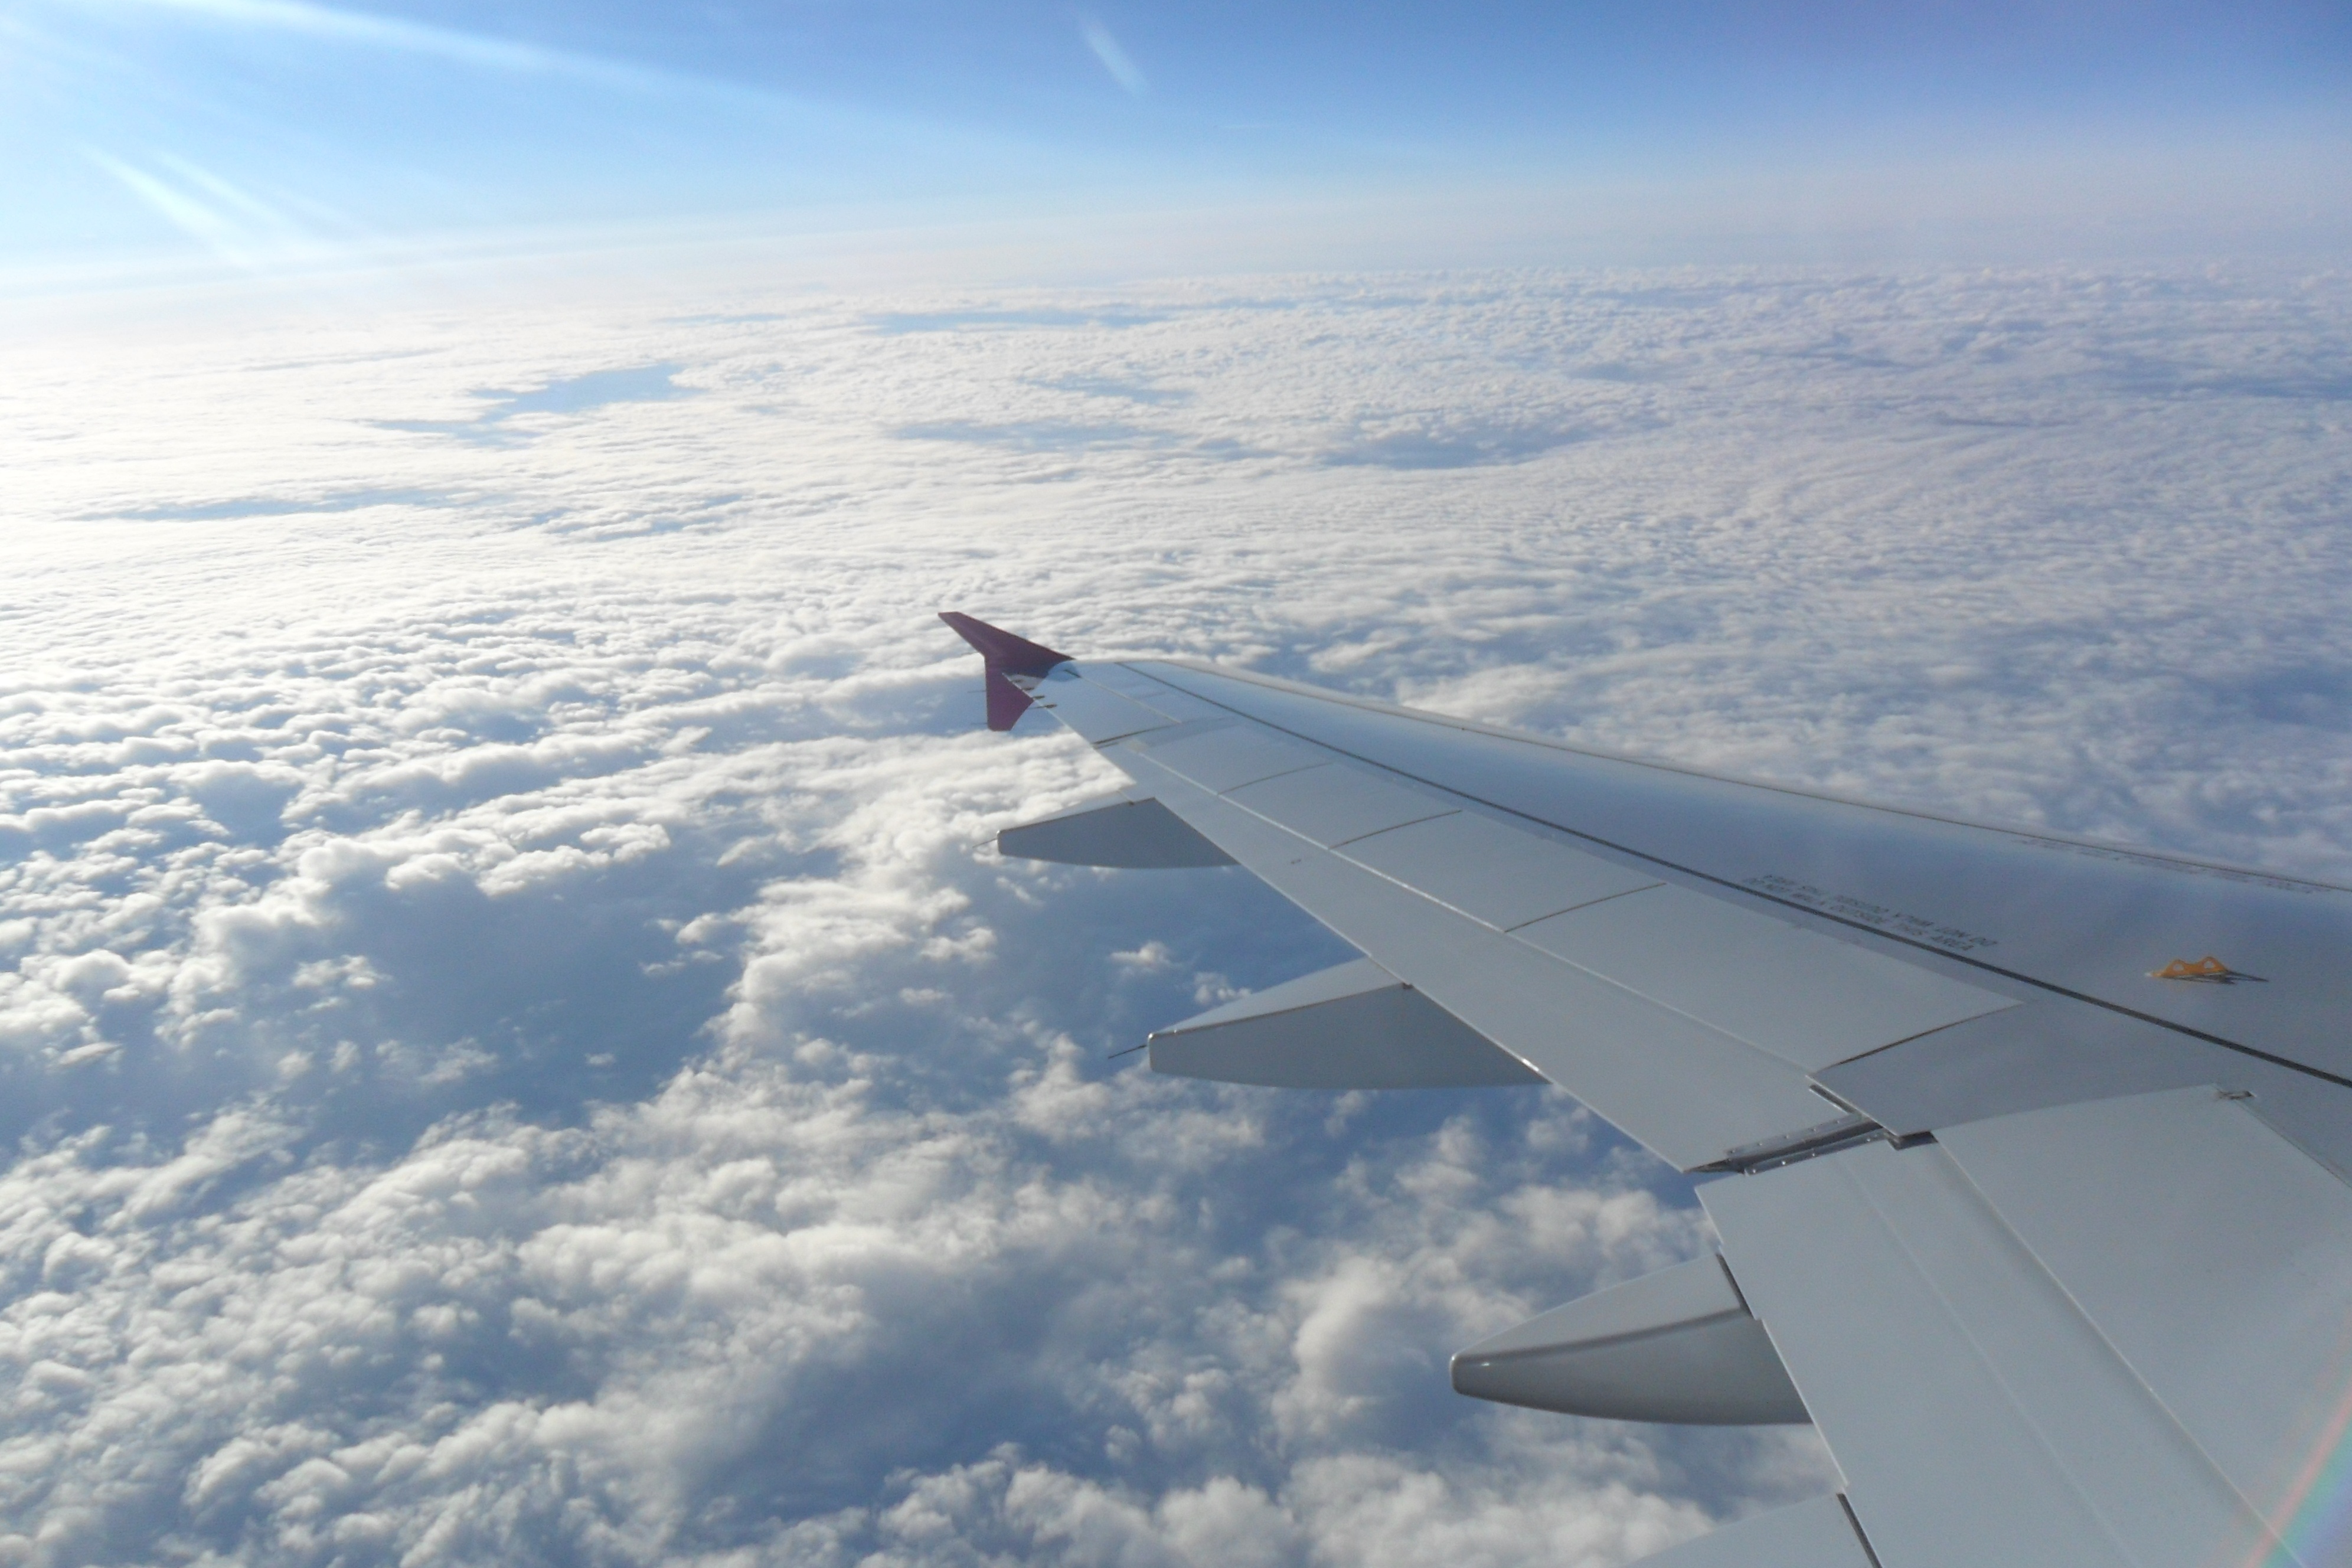
landscape, wing, sky, airplane, aircraft, vehicle, airline, aviation, flight, skies, clouds, airliner, wings, motors, takeoff, the plane, the height of the, bird's eye view, air force, jet aircraft, airfare, air travel, atmosphere of earth, narrow body aircraft